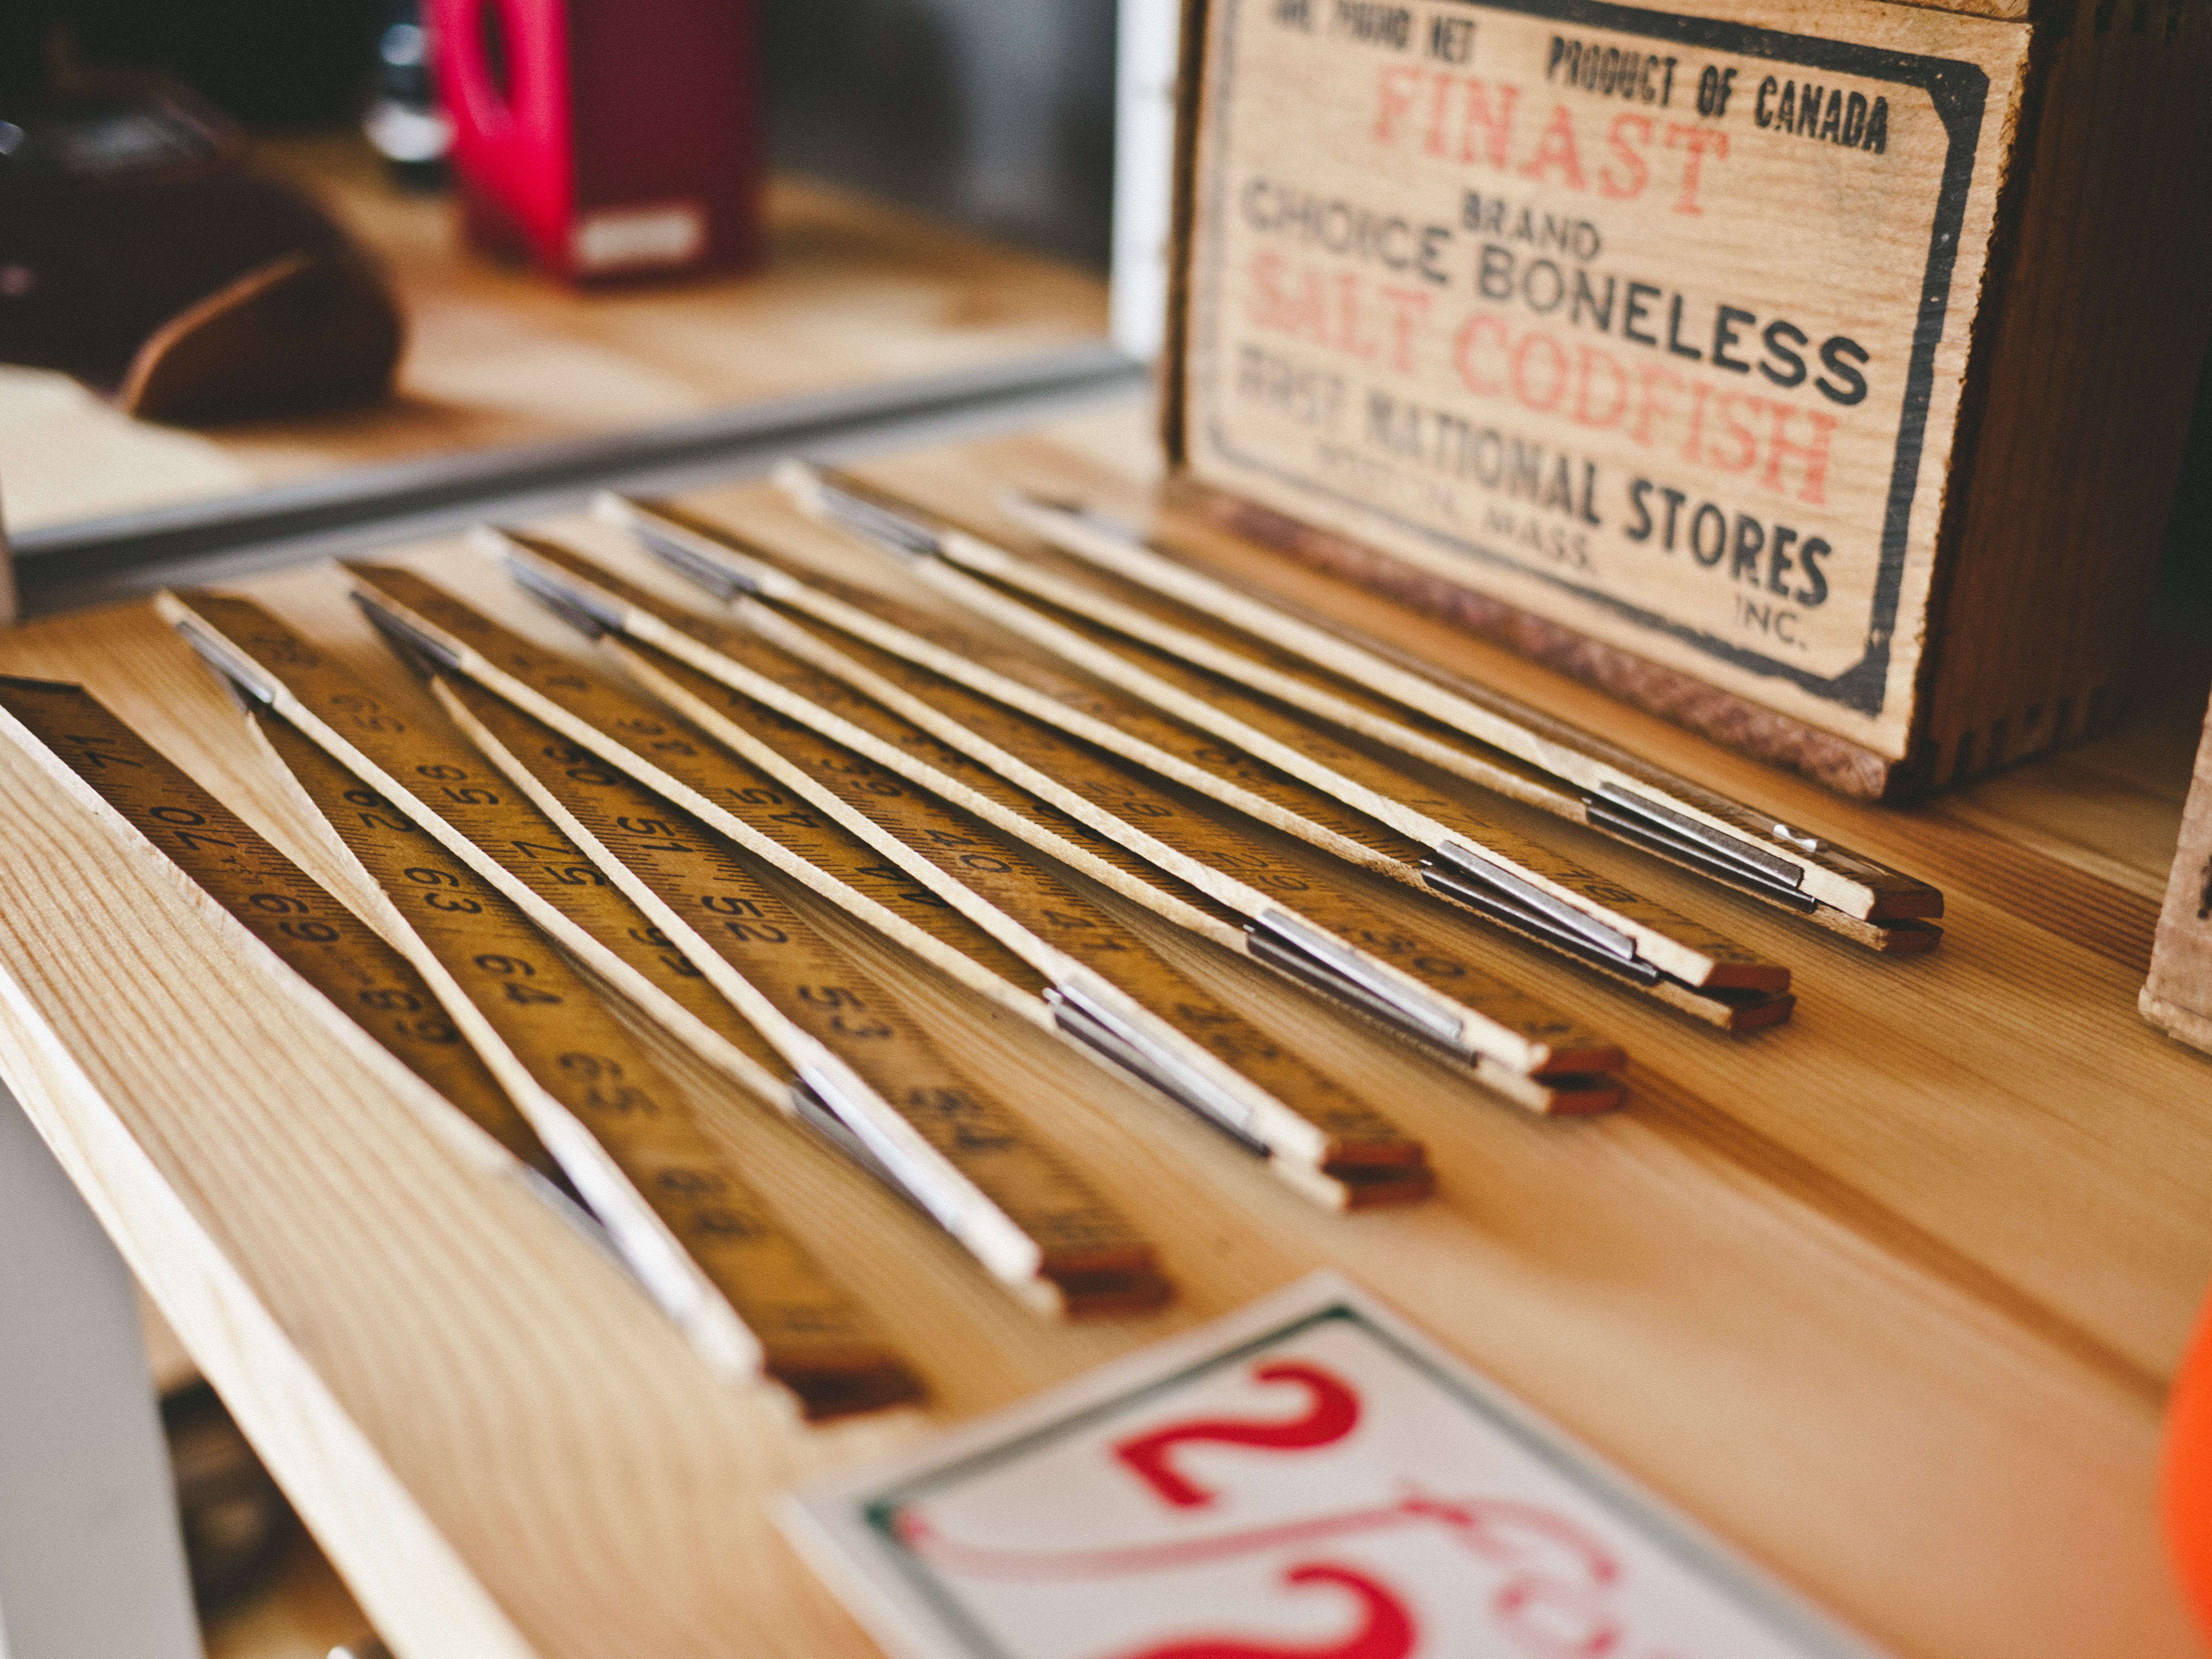
writing, wood, vintage, indoor, ruler, publicdomain, focus, design, tabletop, stilllife, shape